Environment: real
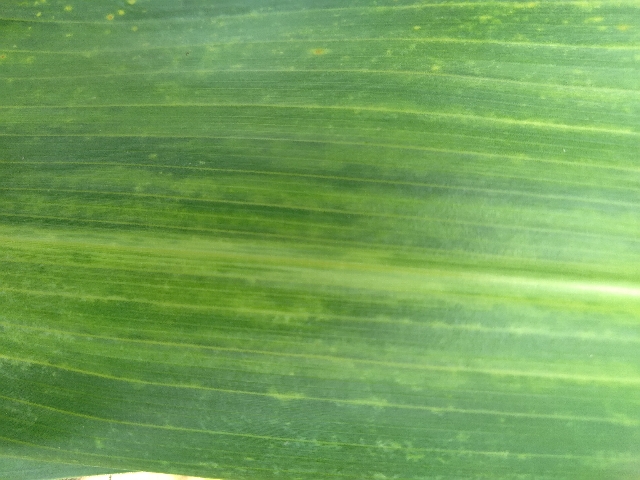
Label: lethal_necrosis